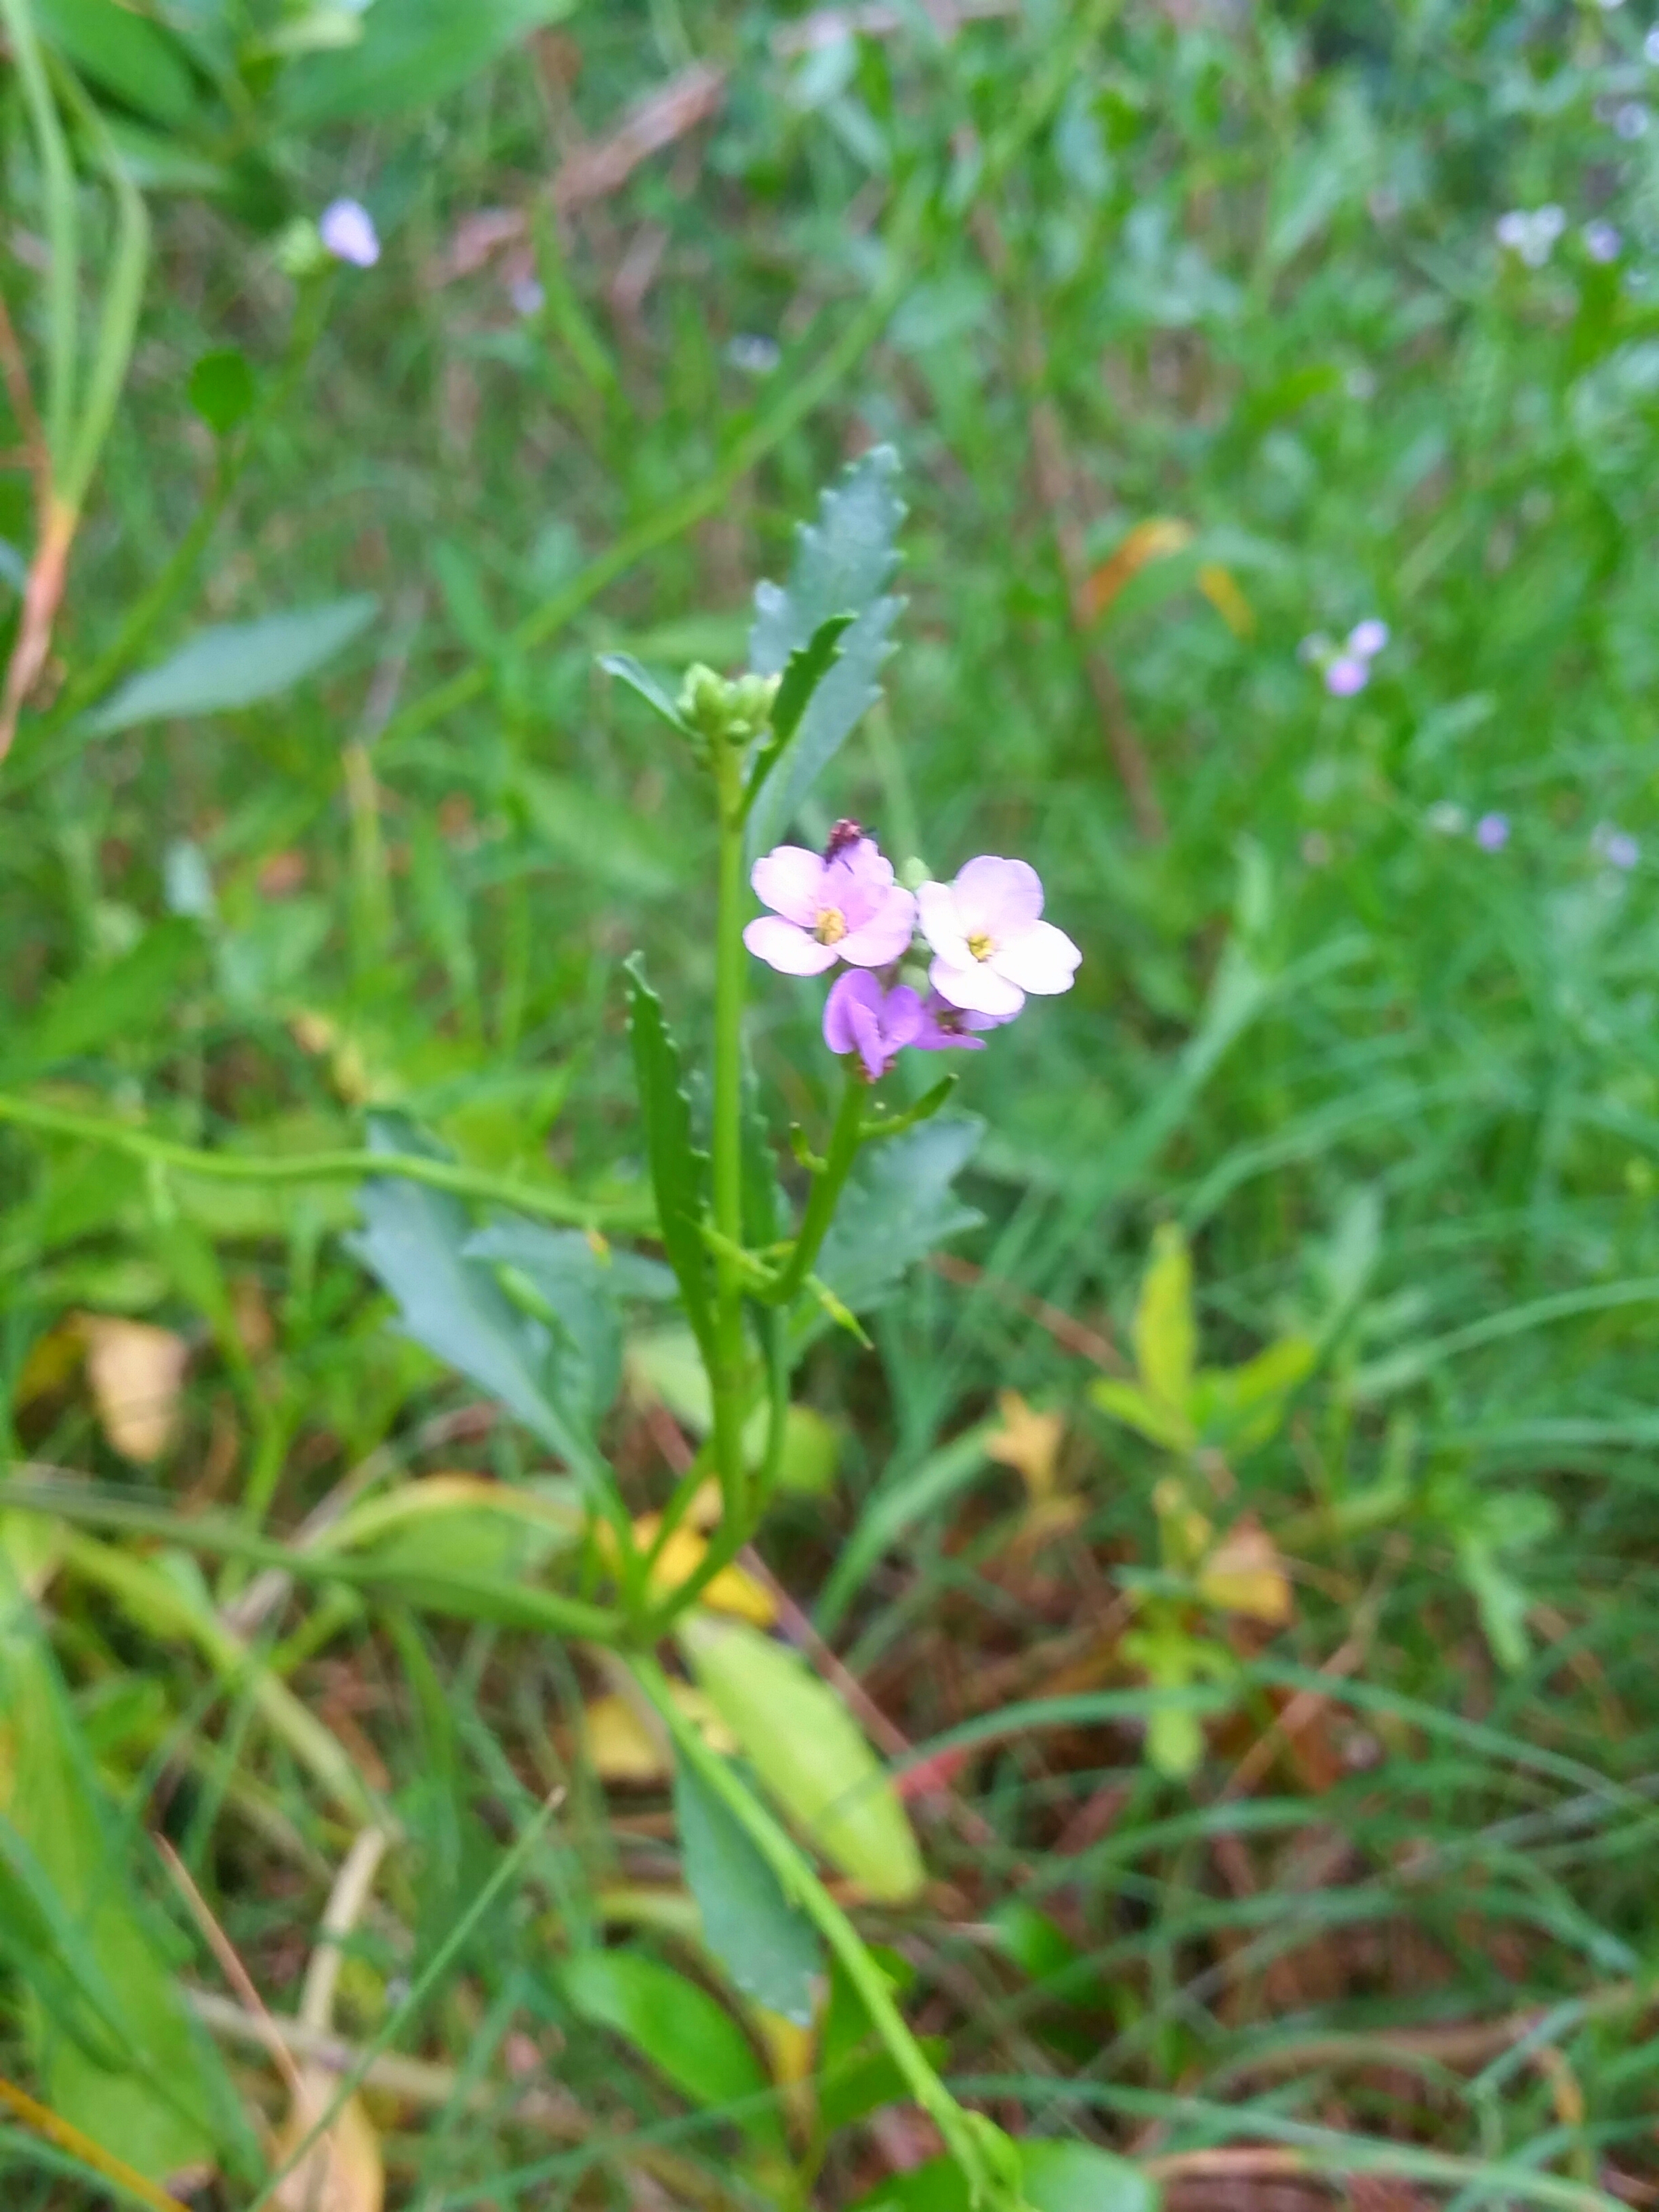
beach, plant, flower, herb, botany, flora, wildflower, southcoastnsw, australia, purpleflowers, greenleaves, surfside, flowering plant, land plant